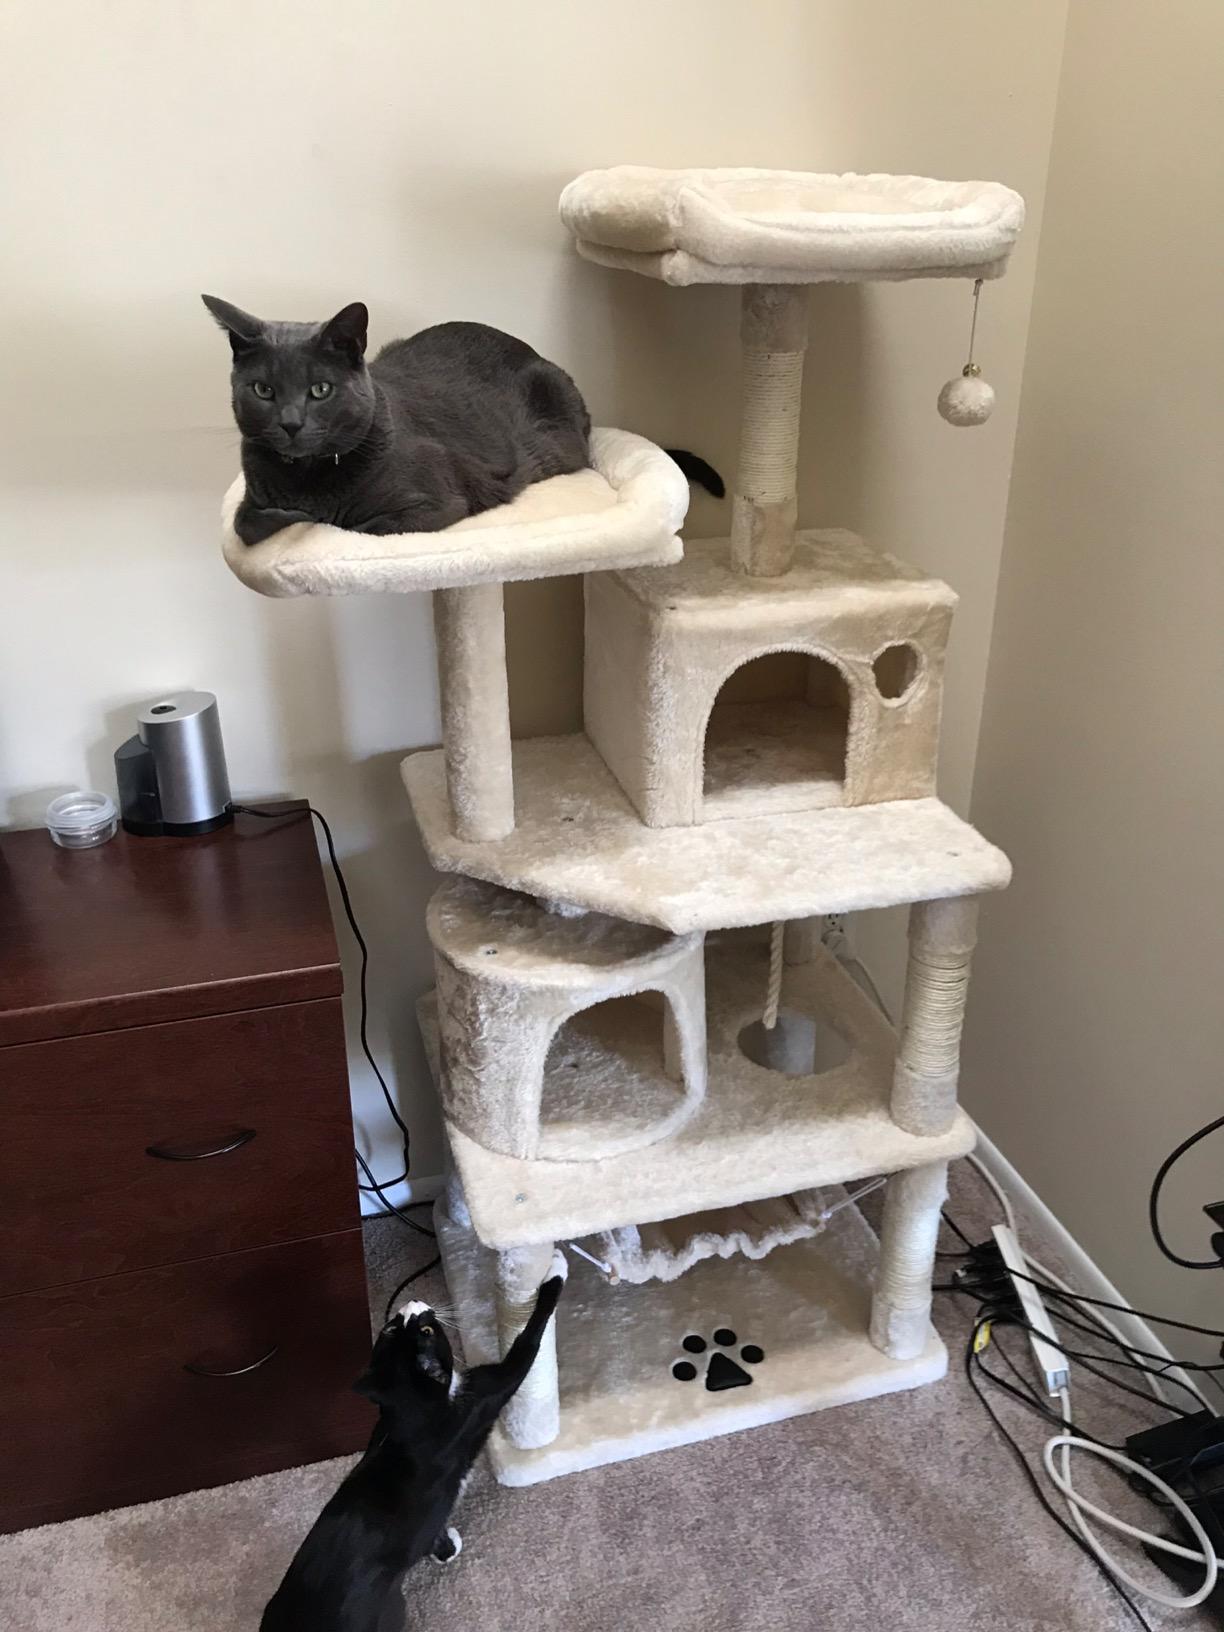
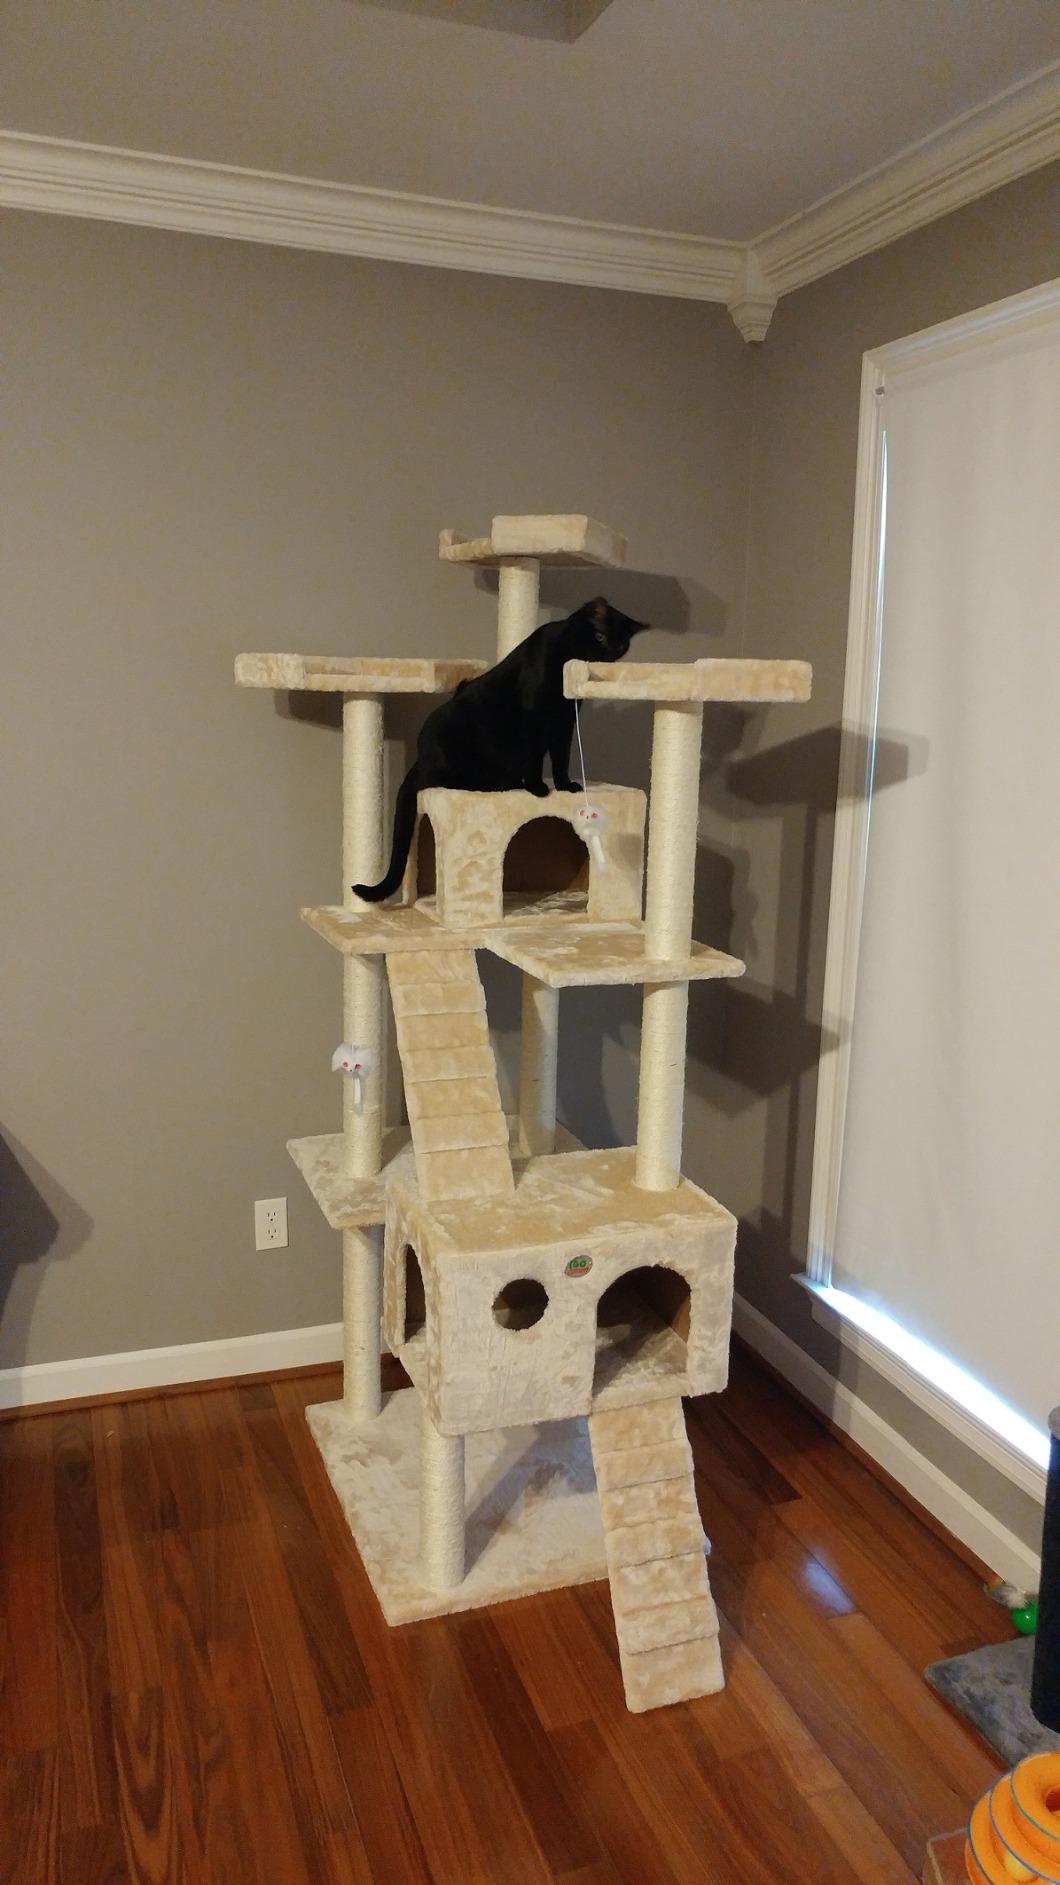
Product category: items_cat tree
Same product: no